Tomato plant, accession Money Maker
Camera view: tilt-top (135 deg); turntable rotation: 210 degrees
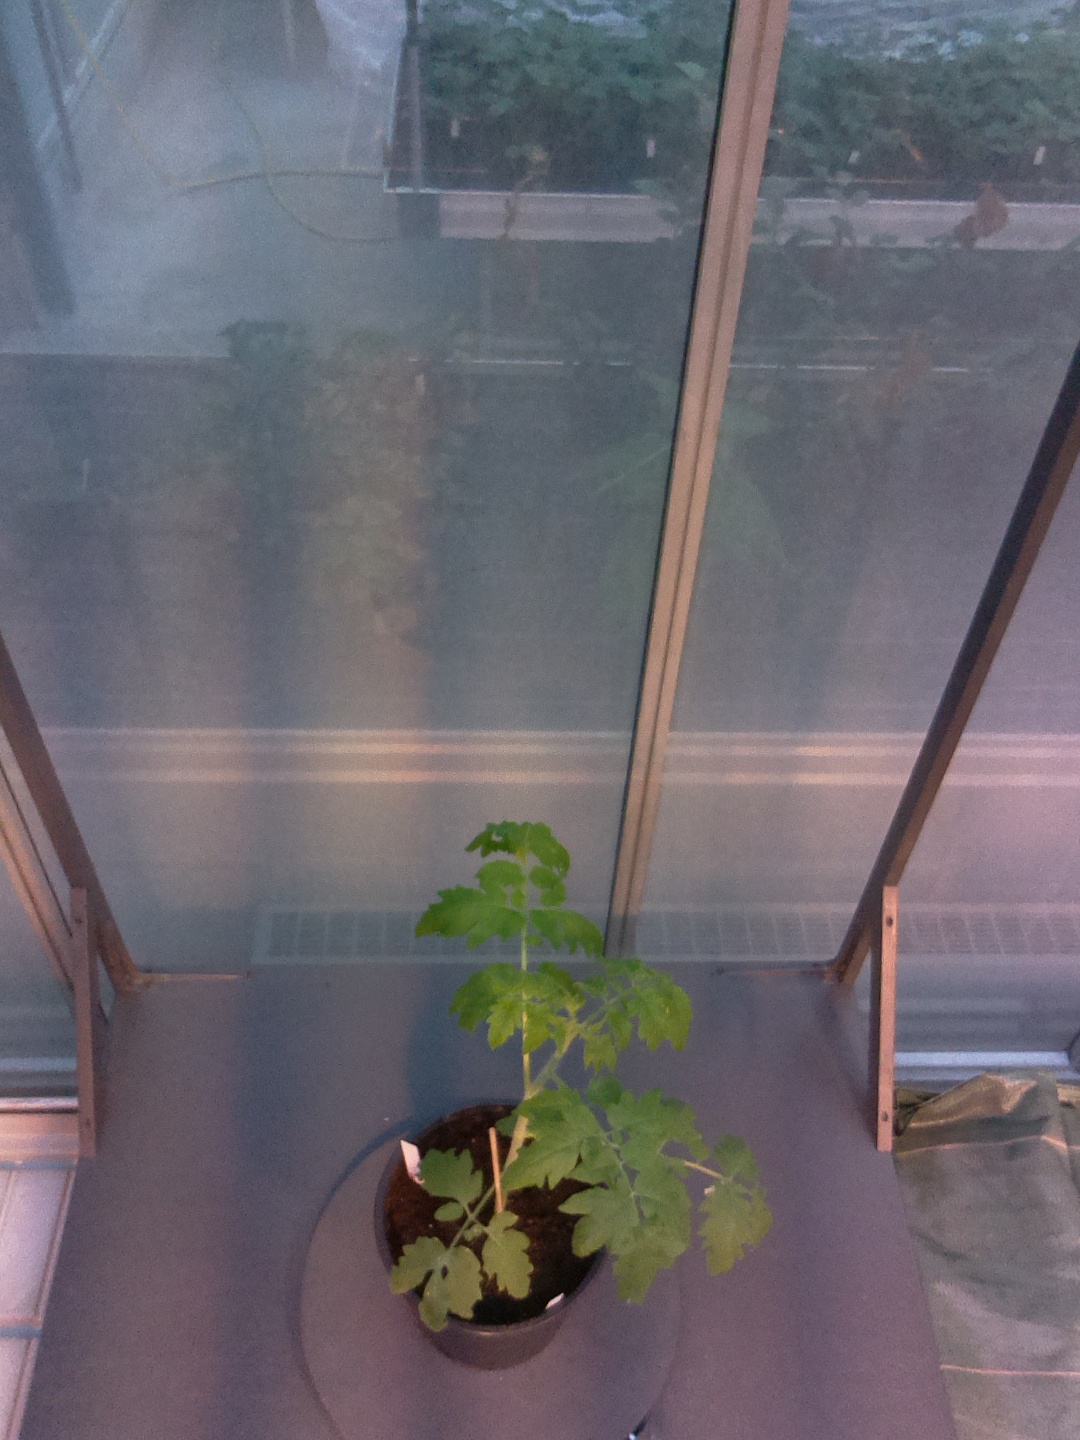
BBCH growth stage 14: 8 of true leaves visible